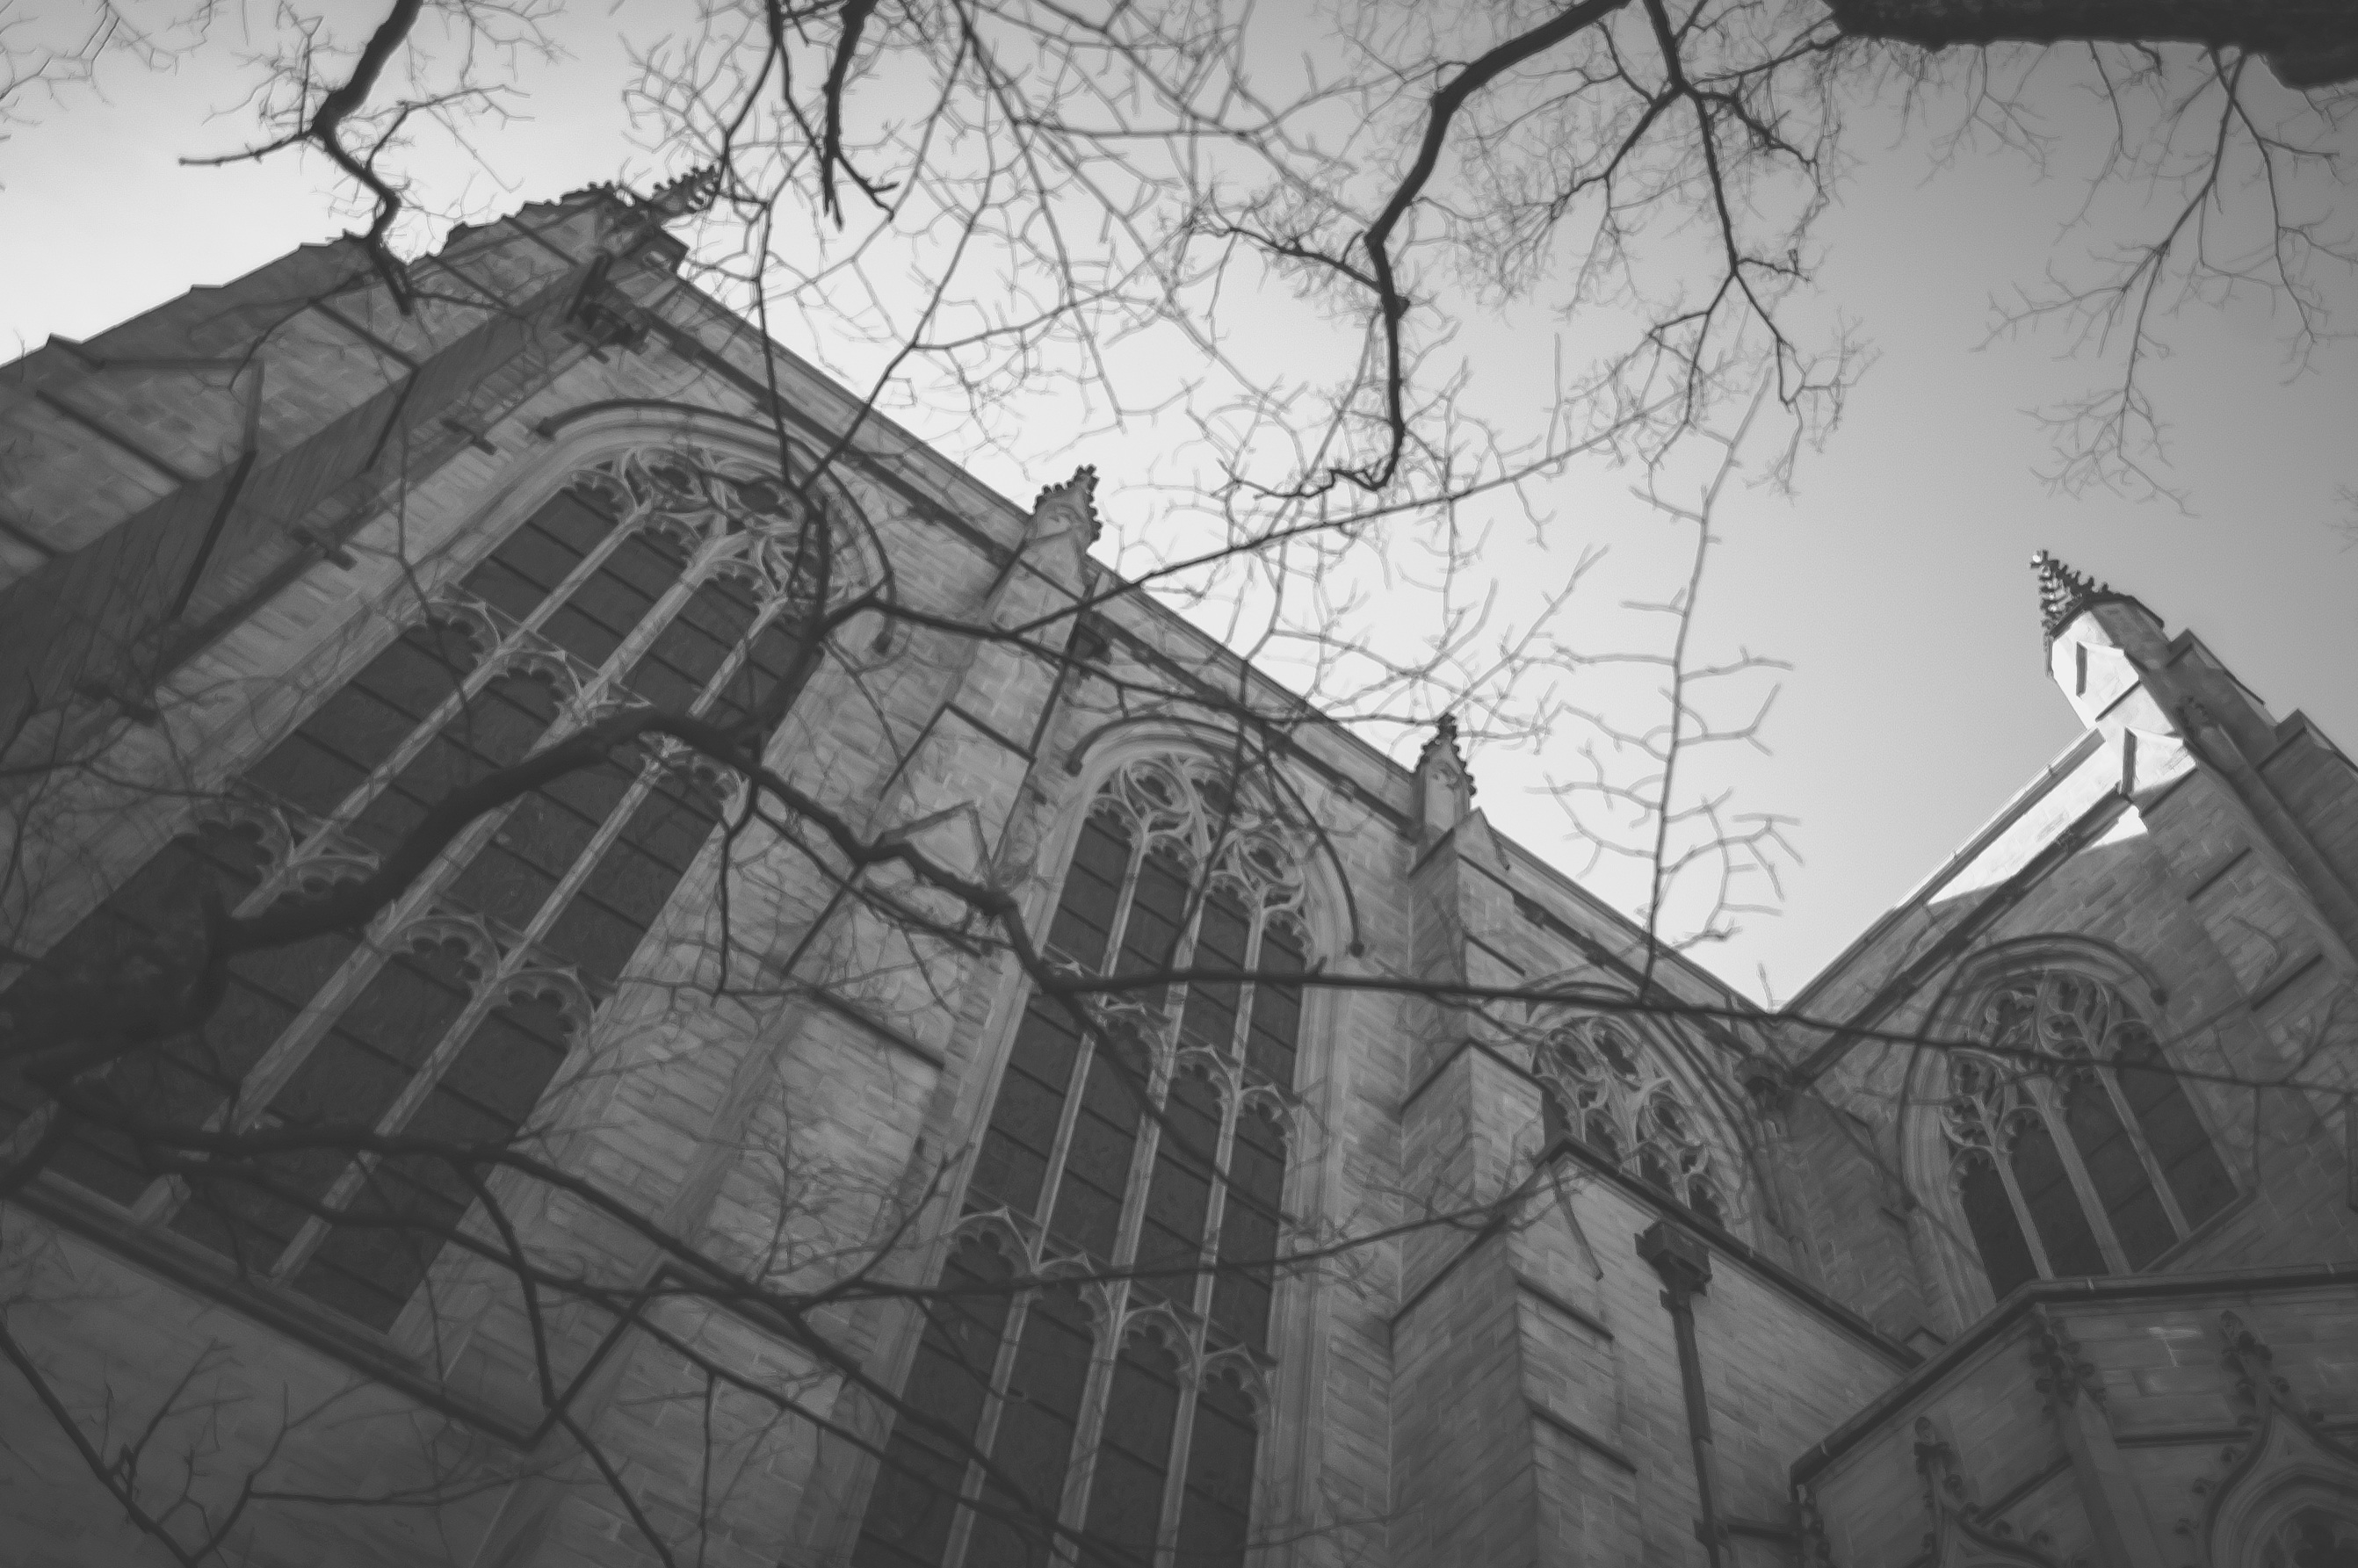
black and white, monochrome, sketch, drawing, screenshot, monochrome photography